Femke Van den Driessche

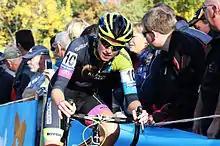
Femke Van den Driessche in 2015

Femke Van den Driessche (born 27 August 1996) is a Belgian former cyclo-cross cyclist, mountainbiker and road racing cyclist. As a junior, she became national cyclo-cross champion in 2011 and mountain bike champion in 2013. In 2015, Van den Driessche won the European Cyclo-cross Championships in the women's under-23 category, and in 2016 she became Belgian champion in the same category, but she was later stripped of both titles.